Pontiac Chieftain

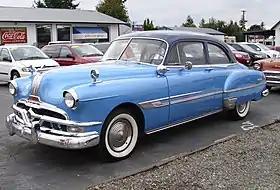
1952 Pontiac Chieftain Deluxe two-door Sedan

The Pontiac Chieftain is an automobile which was produced by Pontiac from 1949 to 1958. The 1949 Chieftain and Streamliner models were the first all new car designs to come from Pontiac in the post World War II years. Previous cars had been 1942 models with minor revisions.